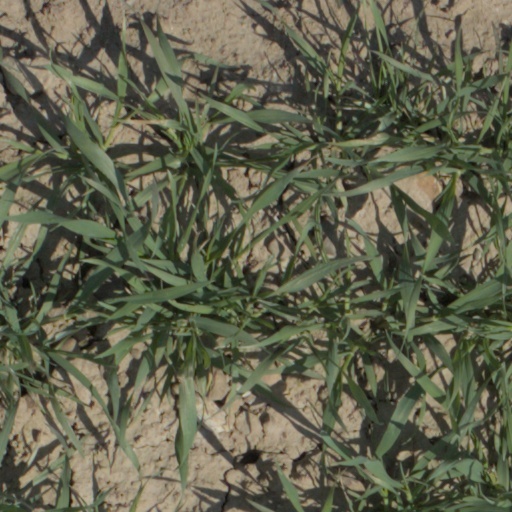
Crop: wheat